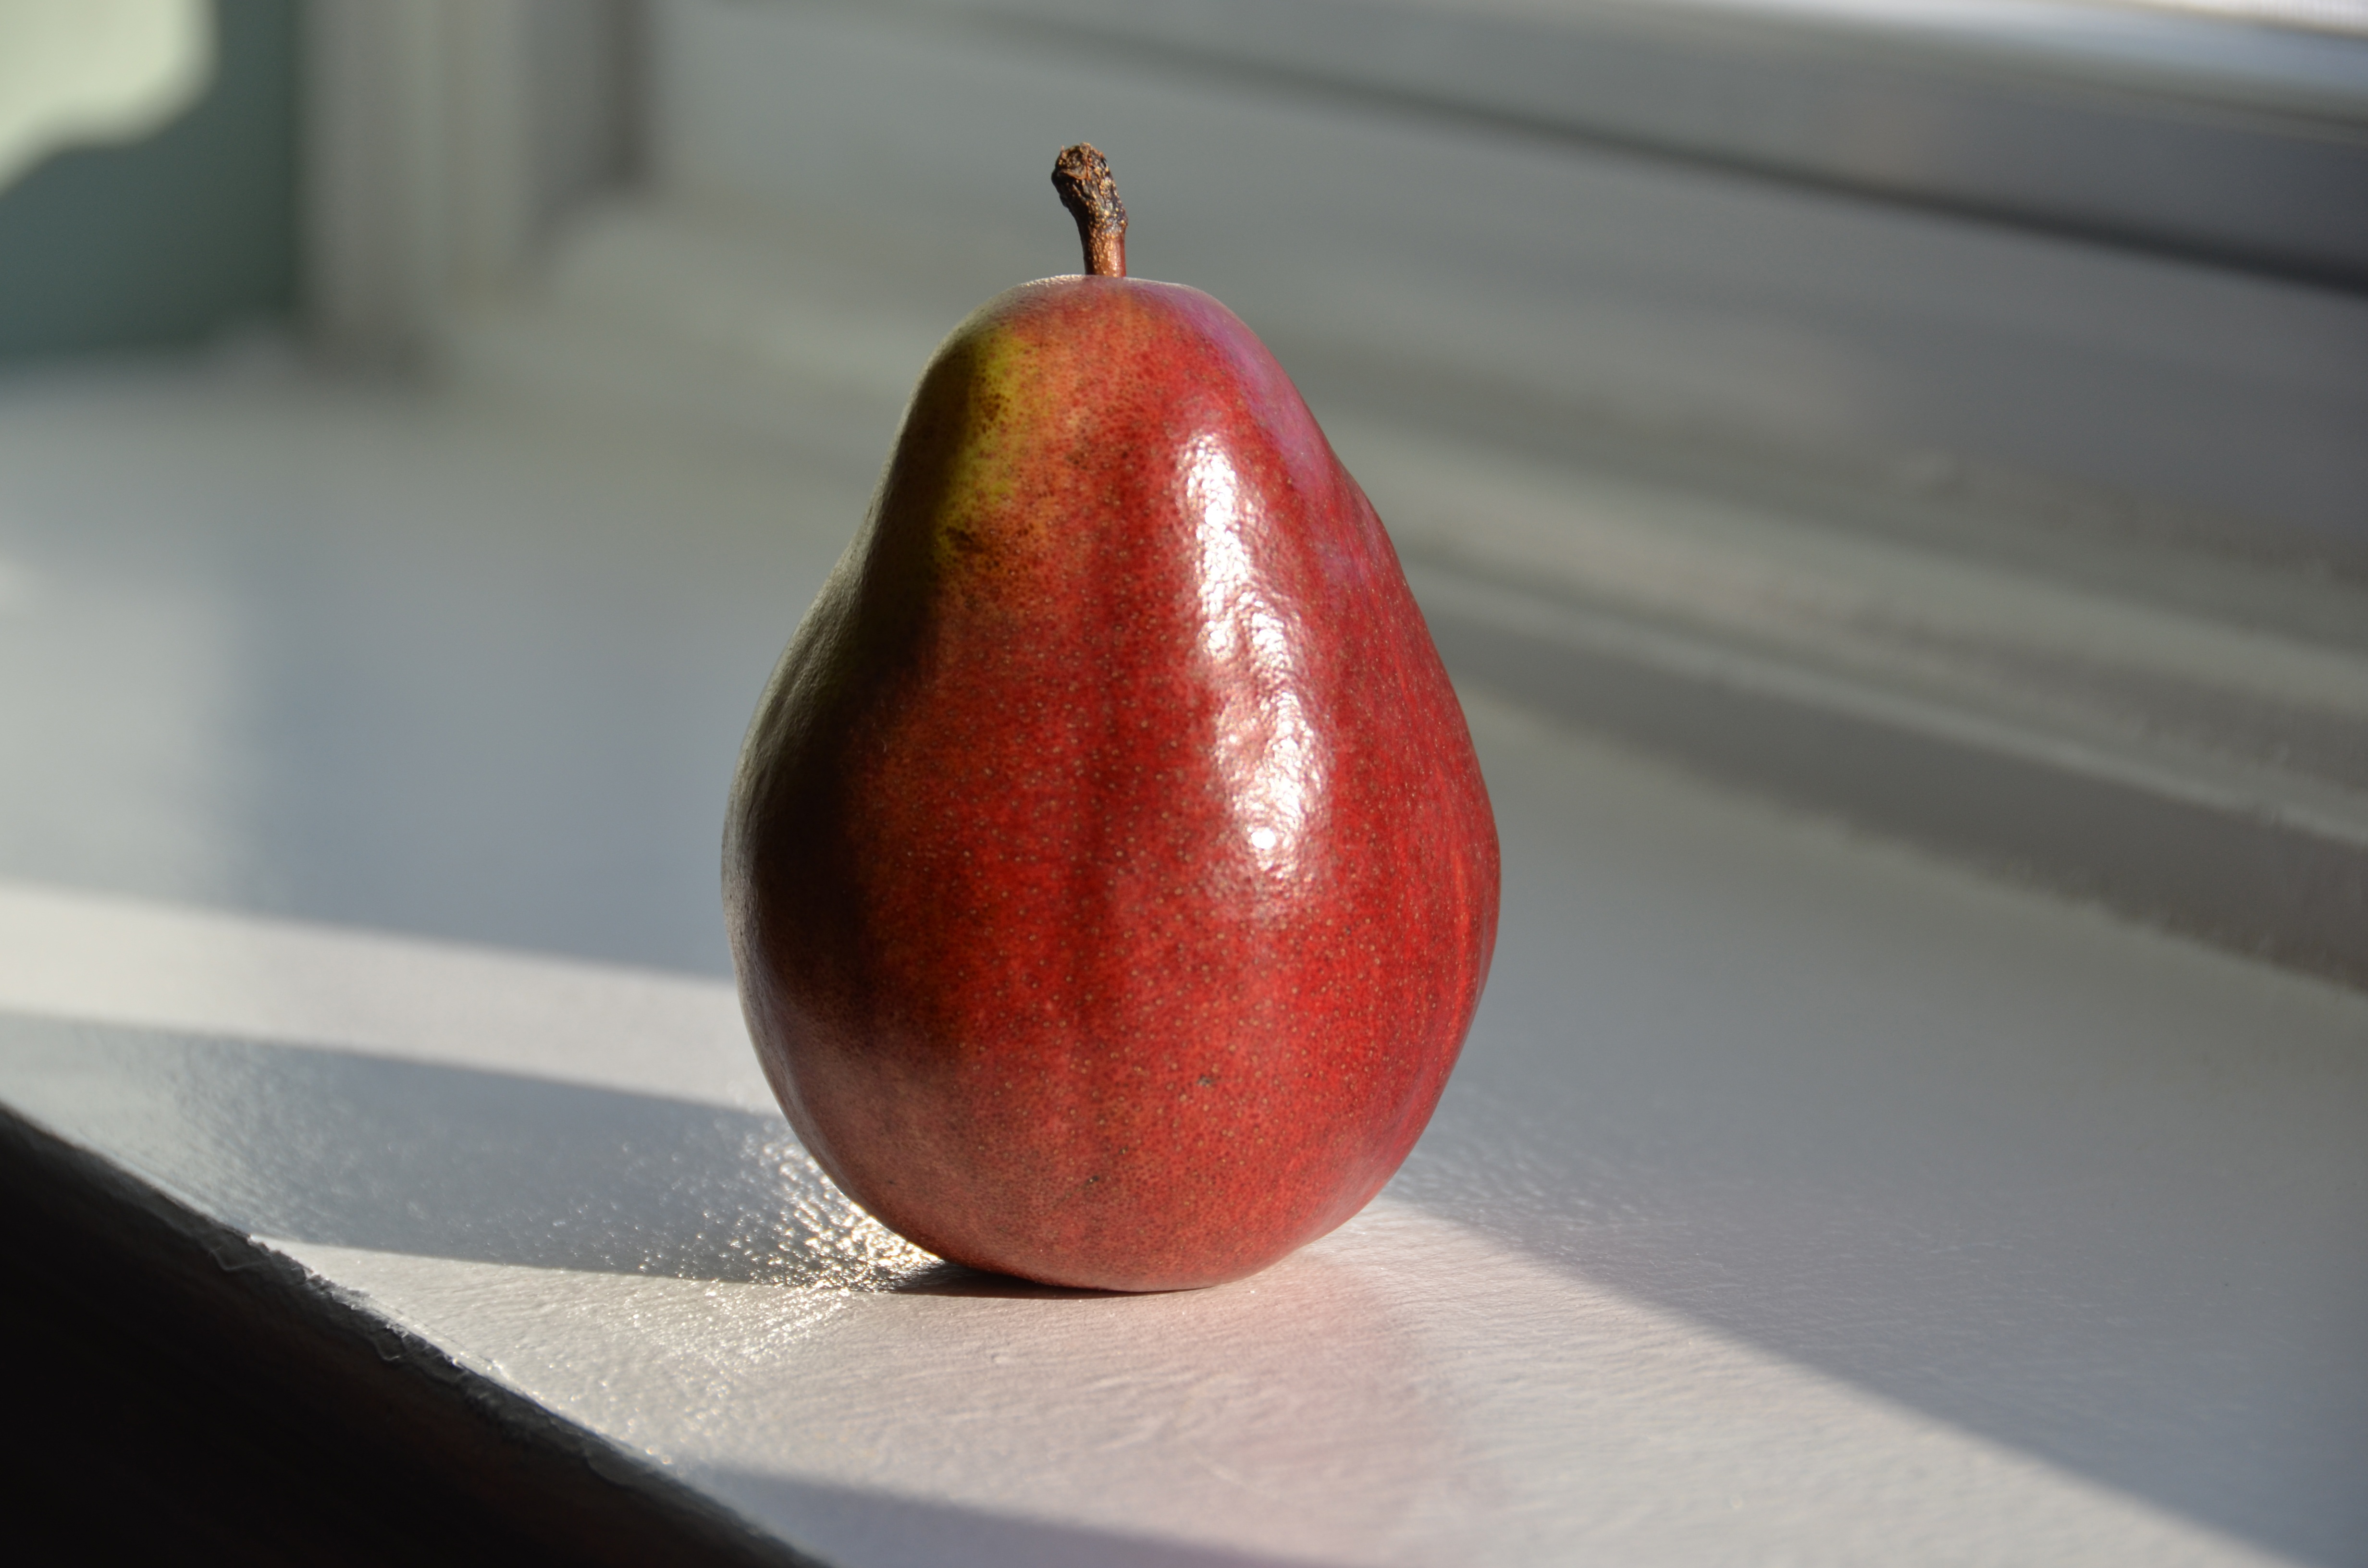
nature, plant, fruit, flower, food, red, produce, fresh, pear, healthy, close up, nutrition, vegetarian, diet, macro photography, flowering plant, still life photography, land plant